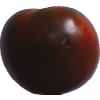
Label: tomato_maroon